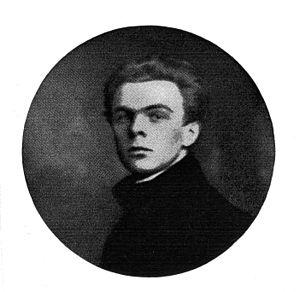
Friedrich Hölderlin [ˈfʁiː.dʁɪç ˈhœl.dɐ.lɪn] est un poète et philosophe de la période classico-romantique en Allemagne, qui s'enracine dans la seconde moitié du XVIIIᵉ siècle et se poursuit au XIXᵉ siècle « romantique ».